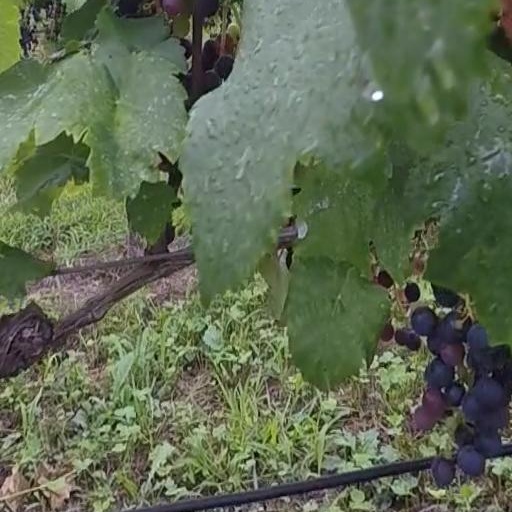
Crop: grape